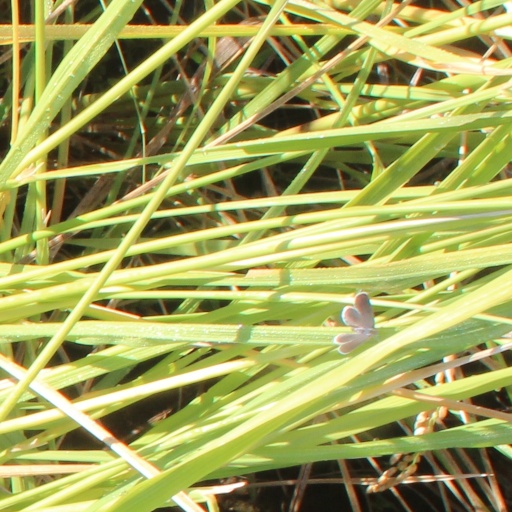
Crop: rice